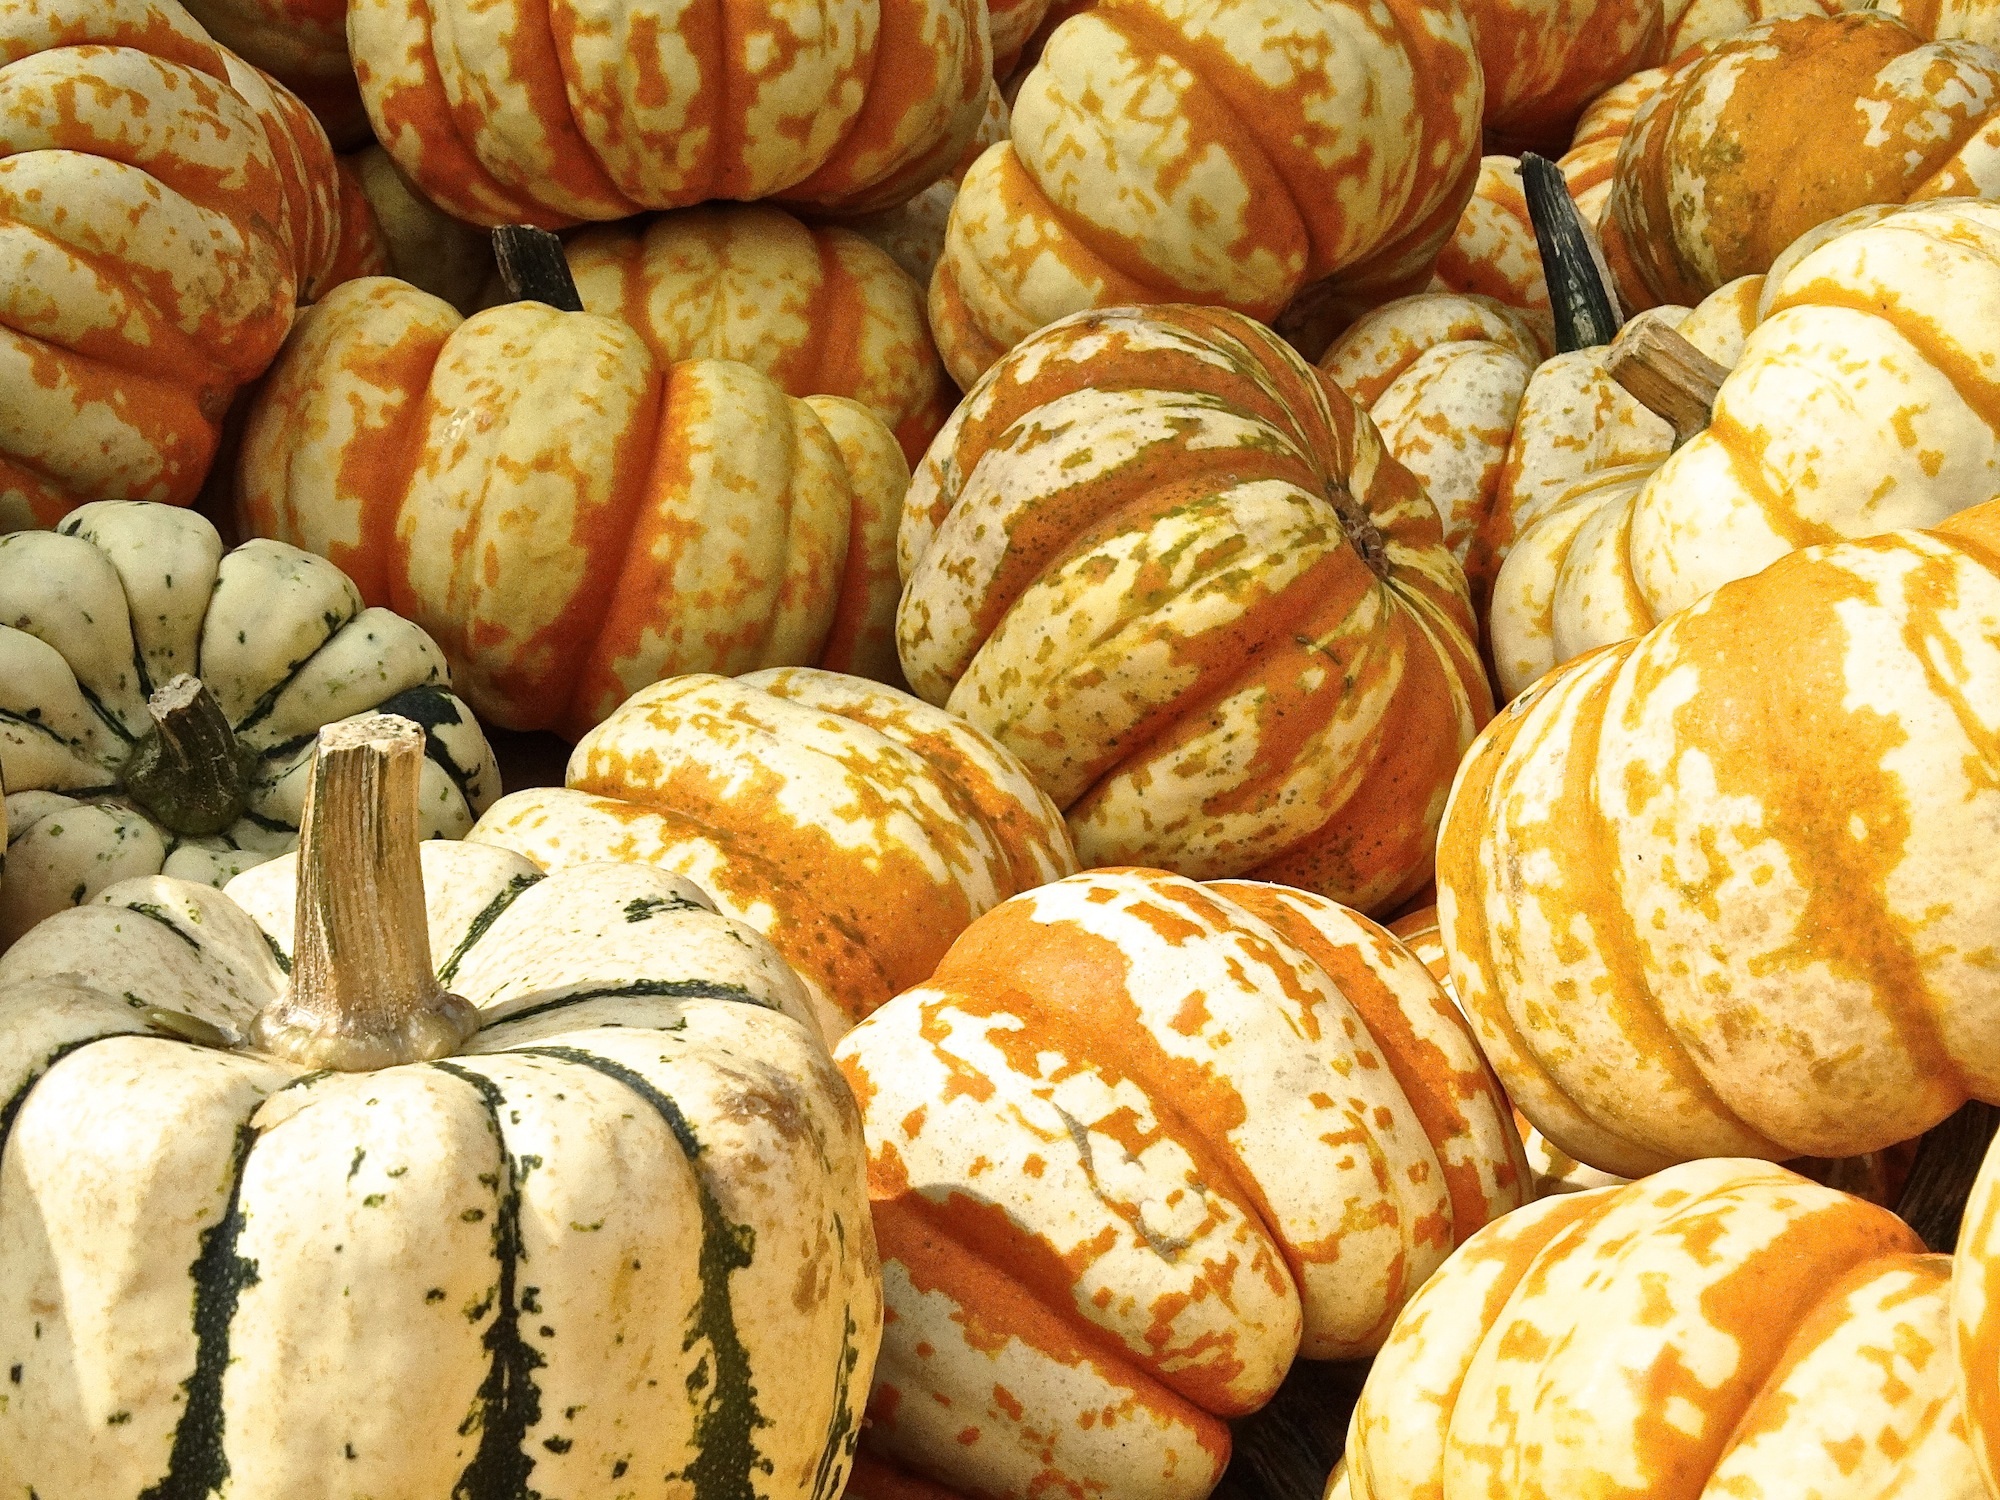
white, orange, food, produce, vegetable, pumpkin, yellow, baking, healthy, dessert, bread, bakery, squash, gourd, vegetables, calabaza, pumpkins, cucurbita, baked goods, dark green, danish pastry, winter squash